Tosafot

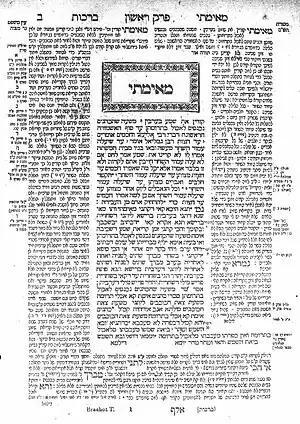
The first page of the Vilna Edition Shas of the Babylonian Talmud, tractate Berakhot, folio 2a. The main text in the middle is the text of the Talmud itself. To the right, on the inner margin of the page, is Rashi's commentary; to the left, on the outer margin, the Tosafot

The Tosafot, Tosafos or Tosfot are medieval commentaries on the Talmud. They take the form of critical and explanatory glosses, printed, in almost all Talmud editions, on the outer margin and opposite Rashi's notes.